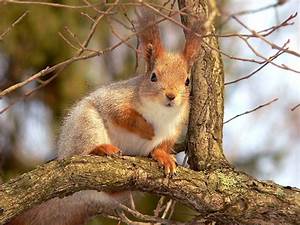
Label: squirrel